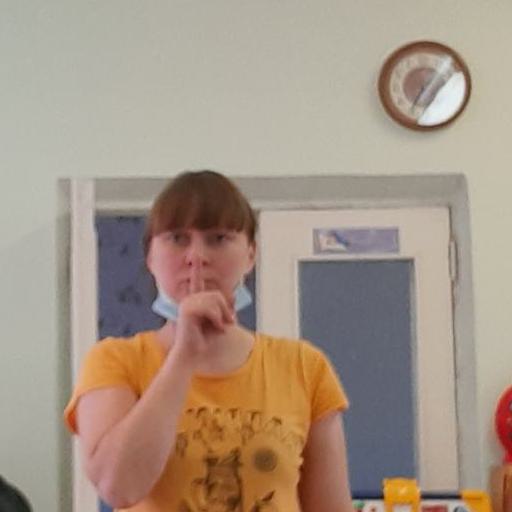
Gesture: mute